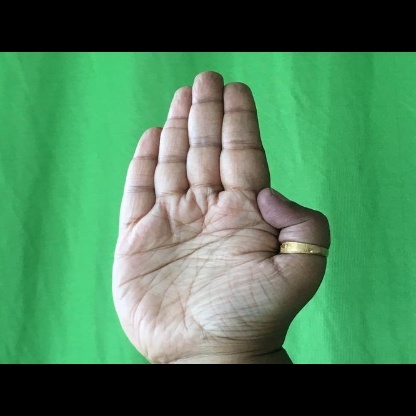
Mudra: Pathaka